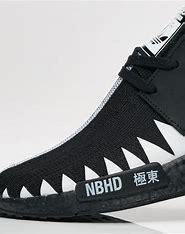
Brand: Adidas
Model: NMD_R1 Pk